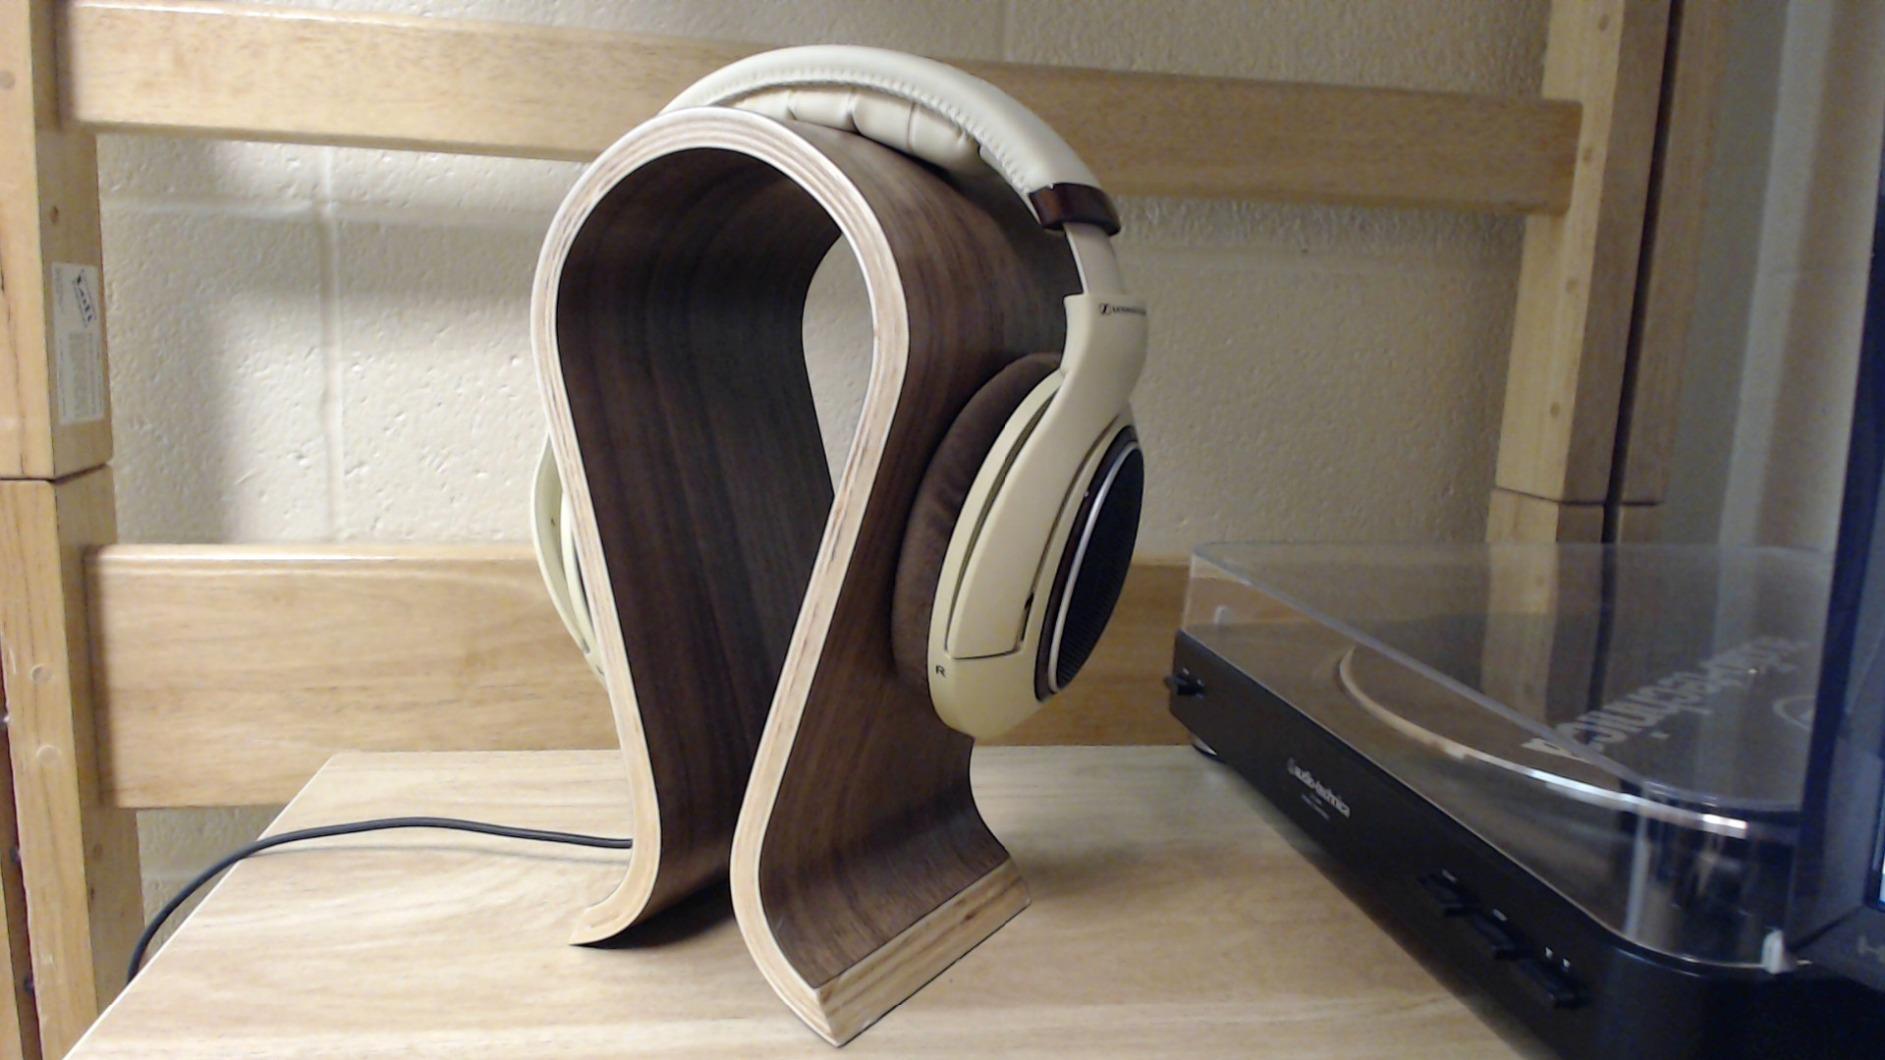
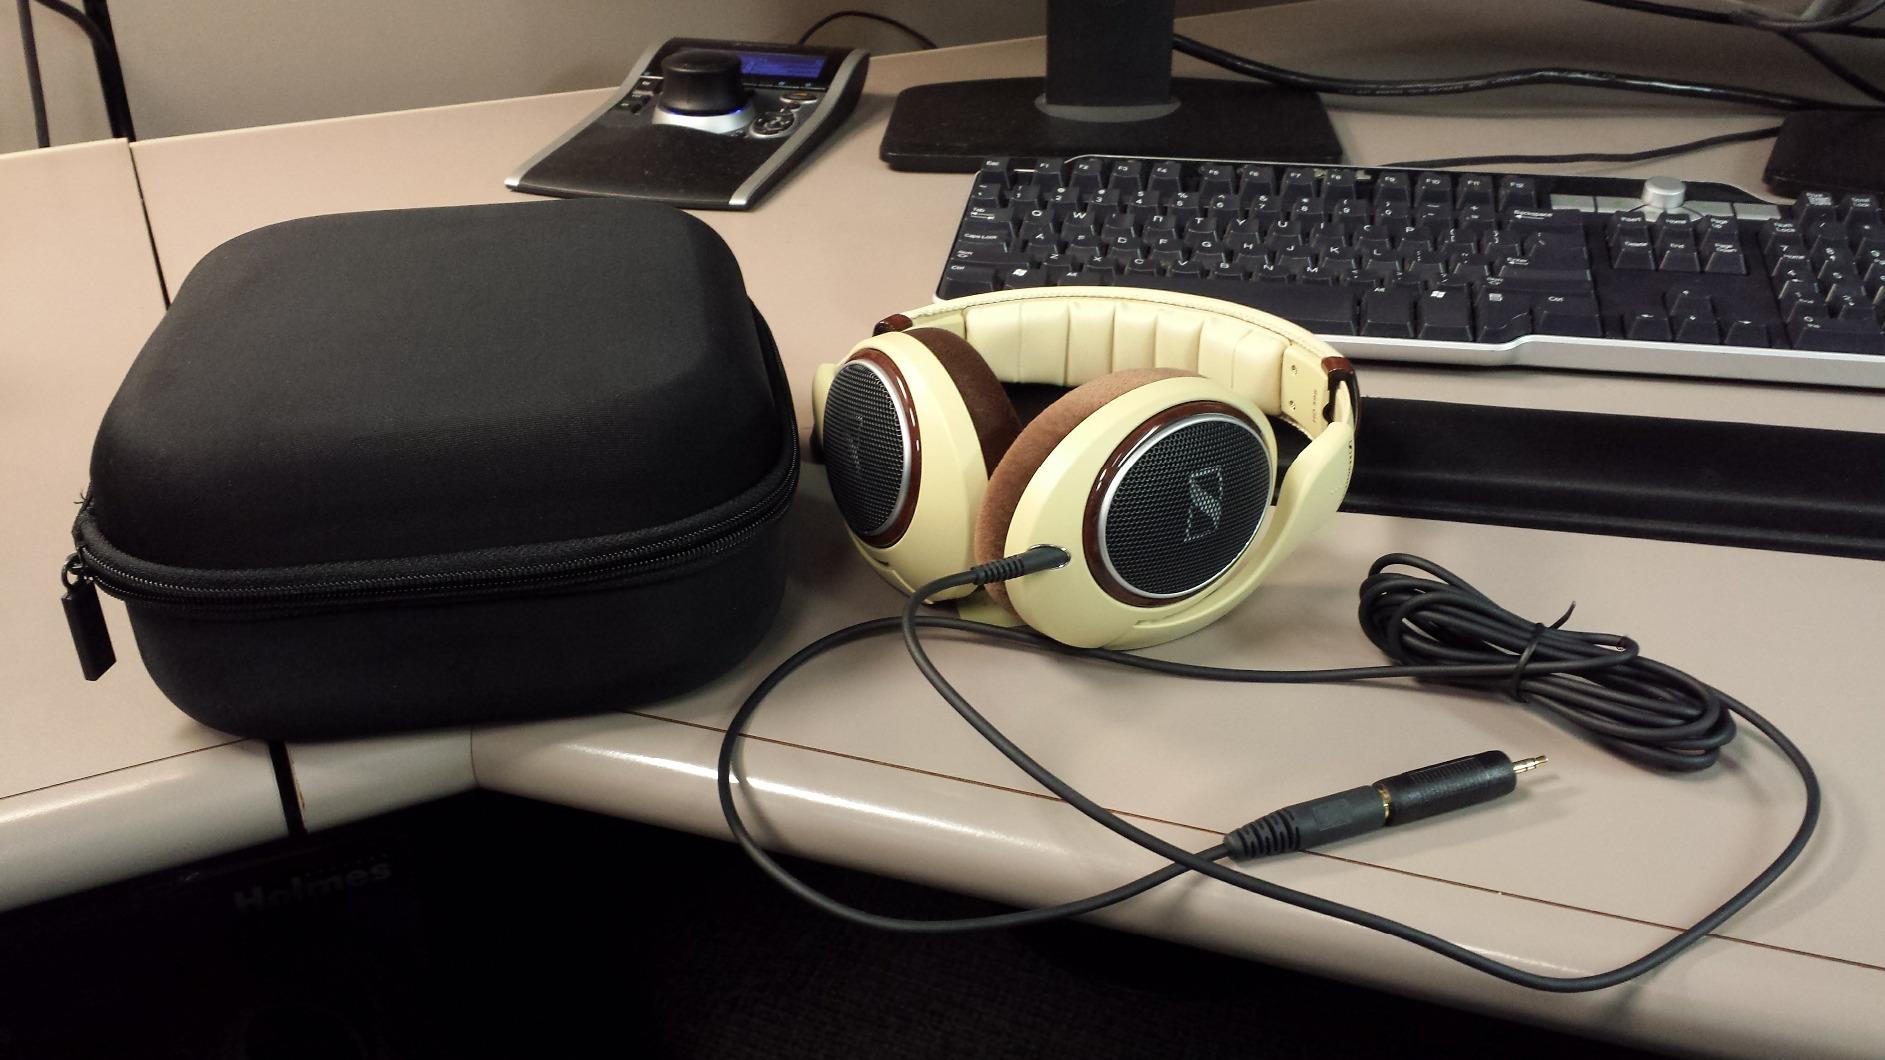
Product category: headphones
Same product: yes